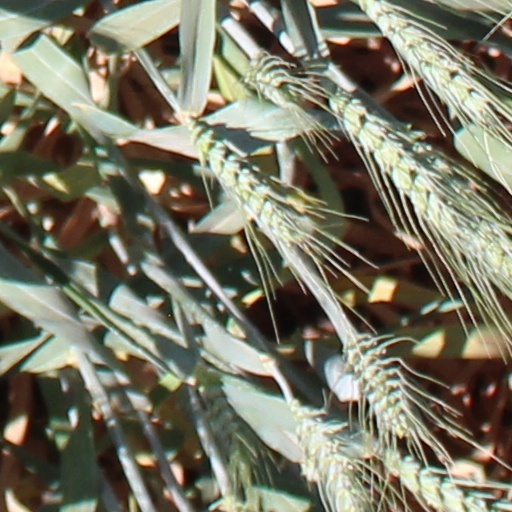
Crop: wheat